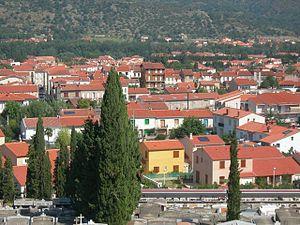
tuiles de prades
Prades est une commune du sud de la France. Sous-préfecture et chef-lieu de canton du département des Pyrénées-Orientales, en région Occitanie, cette ancienne cité fortifiée fondée au IXᵉ siècle, est aujourd'hui la principale ville de l'ouest du département. Peuplée de 6 124 habitants en 2017, Prades est la ville-centre d'une unité urbaine de 9 253 habitants en 2014. Ses habitants sont appelés les Pradéens et les Pradéennes.